Ethan Hunt

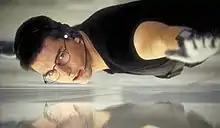
Tom Cruise as Ethan Hunt in the first film.

Ethan Matthew Hunt is a fictional character and the protagonist of the . He is portrayed by Tom Cruise. The character of Ethan Hunt is a highly skilled field agent and operative for the Impossible Missions Force (IMF), a secret government agency that handles dangerous and high-stakes missions.